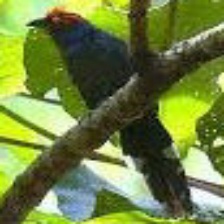
Species: BLUE MALKOHA
Scientific name: CEUTHMOCHARES AEREUS